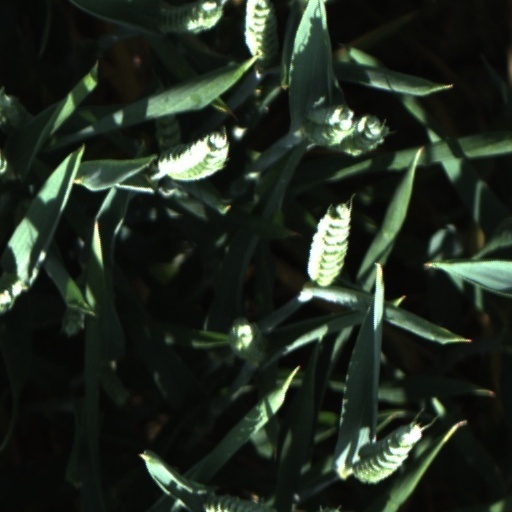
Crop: wheat